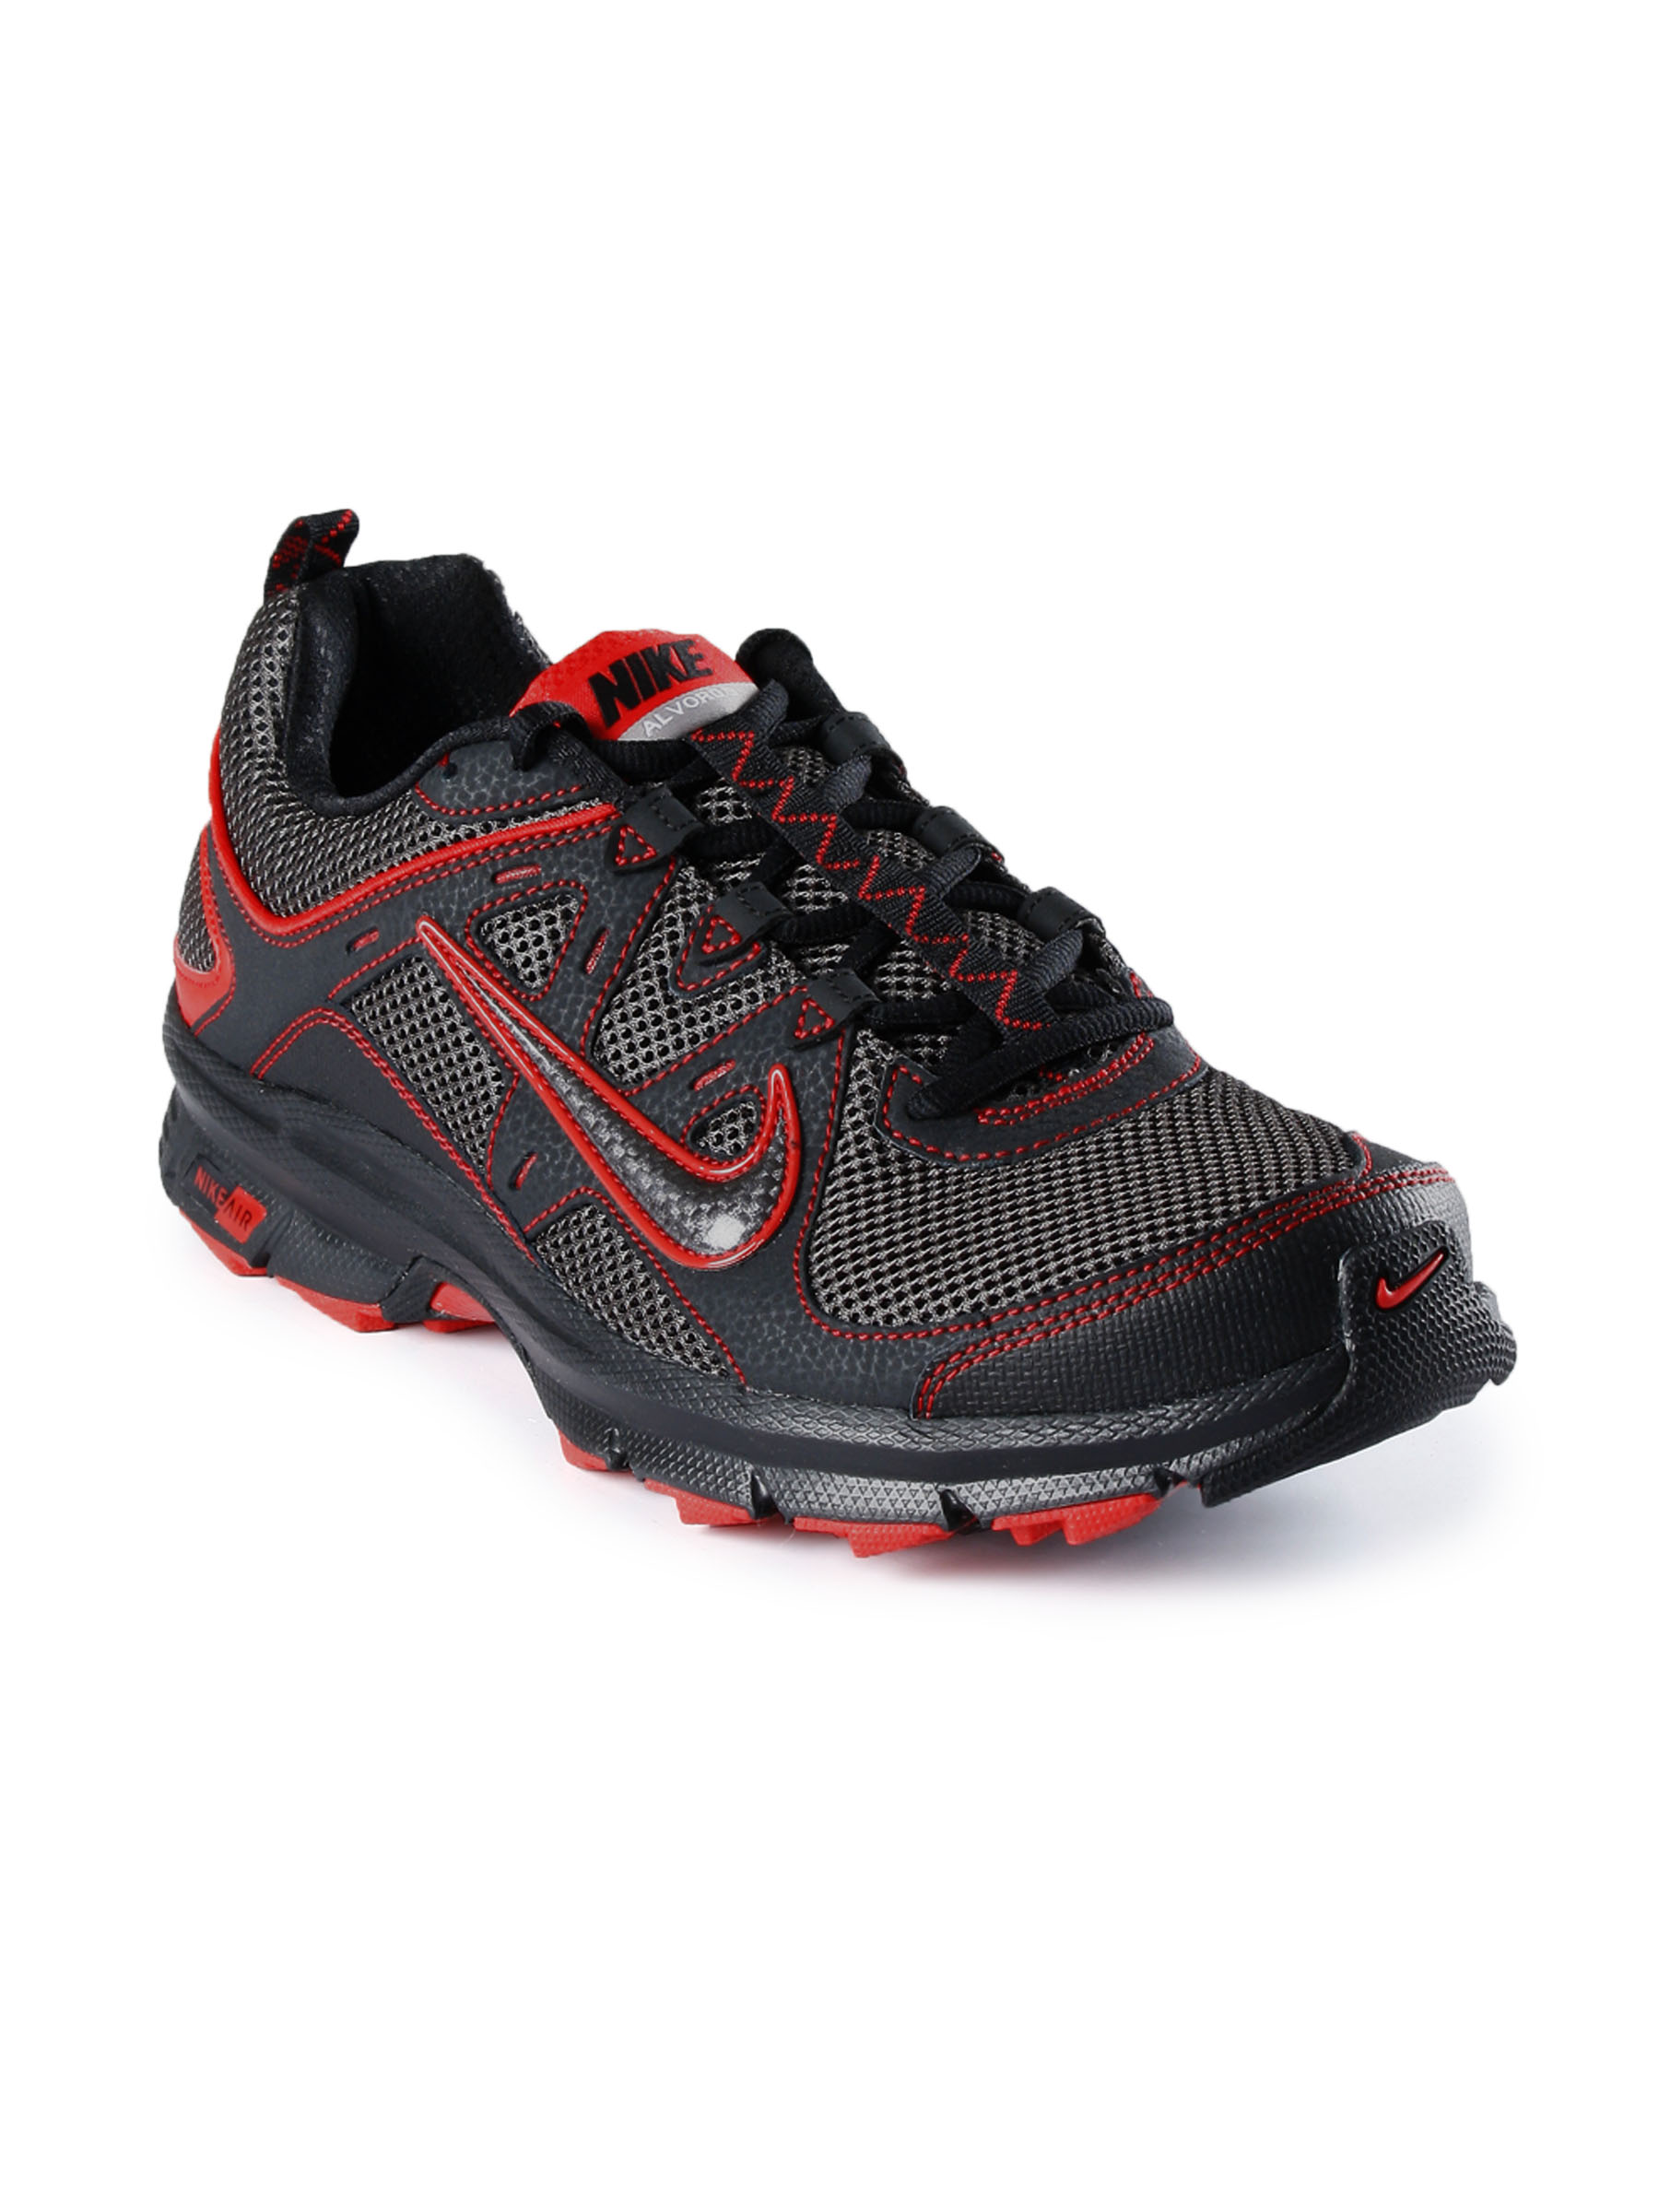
Nike Men Air Alvord 9 Black  Sports Shoes
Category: Footwear / Shoes / Sports Shoes
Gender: Men
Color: Black
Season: Fall 2011
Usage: Sports